Boston Marathon bombing

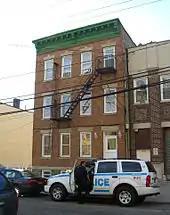
An apartment was searched in West New York, New Jersey, that belonged to a sister of the Tsarnaevs.

Tamerlan Tsarnaev was born in 1986 in the Kalmyk Autonomous Soviet Socialist Republic, North Caucasus. Dzhokhar was born in 1993 in Kyrgyzstan, although some reports say that his family claims that he was born in Dagestan. The family spent time in Tokmok, Kyrgyzstan, and in Makhachkala, Dagestan.